Slavery in Romania

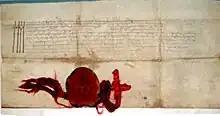
A deed of donation through which Stephen III of Moldavia donates a number of "sălașe" of Roma slaves to the Rădăuţi bishopric

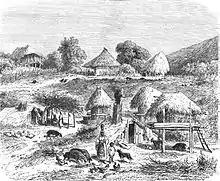
A "shatra" (village) founded by Roma slaves, as depicted in an 1860 engraving by Dieudonné Lancelot

Each of the slave categories was divided into two groups: and ; the former was a sedentary category, while the latter was allowed to preserve its nomadism. The category comprised several occupational subgroups: alongside the or "copper workers"), ("string instrument players"), ( or "spoon makers") and ("bear handlers"), all of which developed as distinct ethic subgroups, they comprised the ("smiths"). For a long period of time, the Roma were the only smiths and ironmongers in Wallachia and Moldavia. Among the , the more valued were the specialized ("farriers"). Women owned by the boyars were often employed as housemaids in service to the boyaresses, and both them and some of the enslaved men could be assigned administrative tasks within the manor. From early on in the history of slavery in Romania, many other slaves were made to work in the salt mines.